Croatian literature

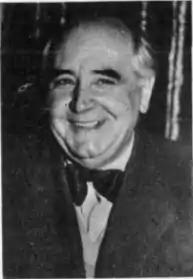
Miroslav Krleža in 1953

The political events of the early 20th century and the movement for a united south Slavic state (Yugoslavia) were compelling topics in the literature of the time. Ivo Vojnović wrote about the Vidovdan myth, while Srđan Tucić published "Osloboditelje" (Liberators, 1914). Vladimir Nazor wrote several works on the theme of Croatian history "Velog Jože" (1908), "Hrvatski kraljevi" (Croatian Kings, 1912), "Istarske priče" (Istrian Tales, 1913) and "Medvjeda Brundu" (Bear Brundu, 1915). Milan Ogrizović's play "Banović Strahinja" was shown in 1912.